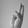
ASL letter: U